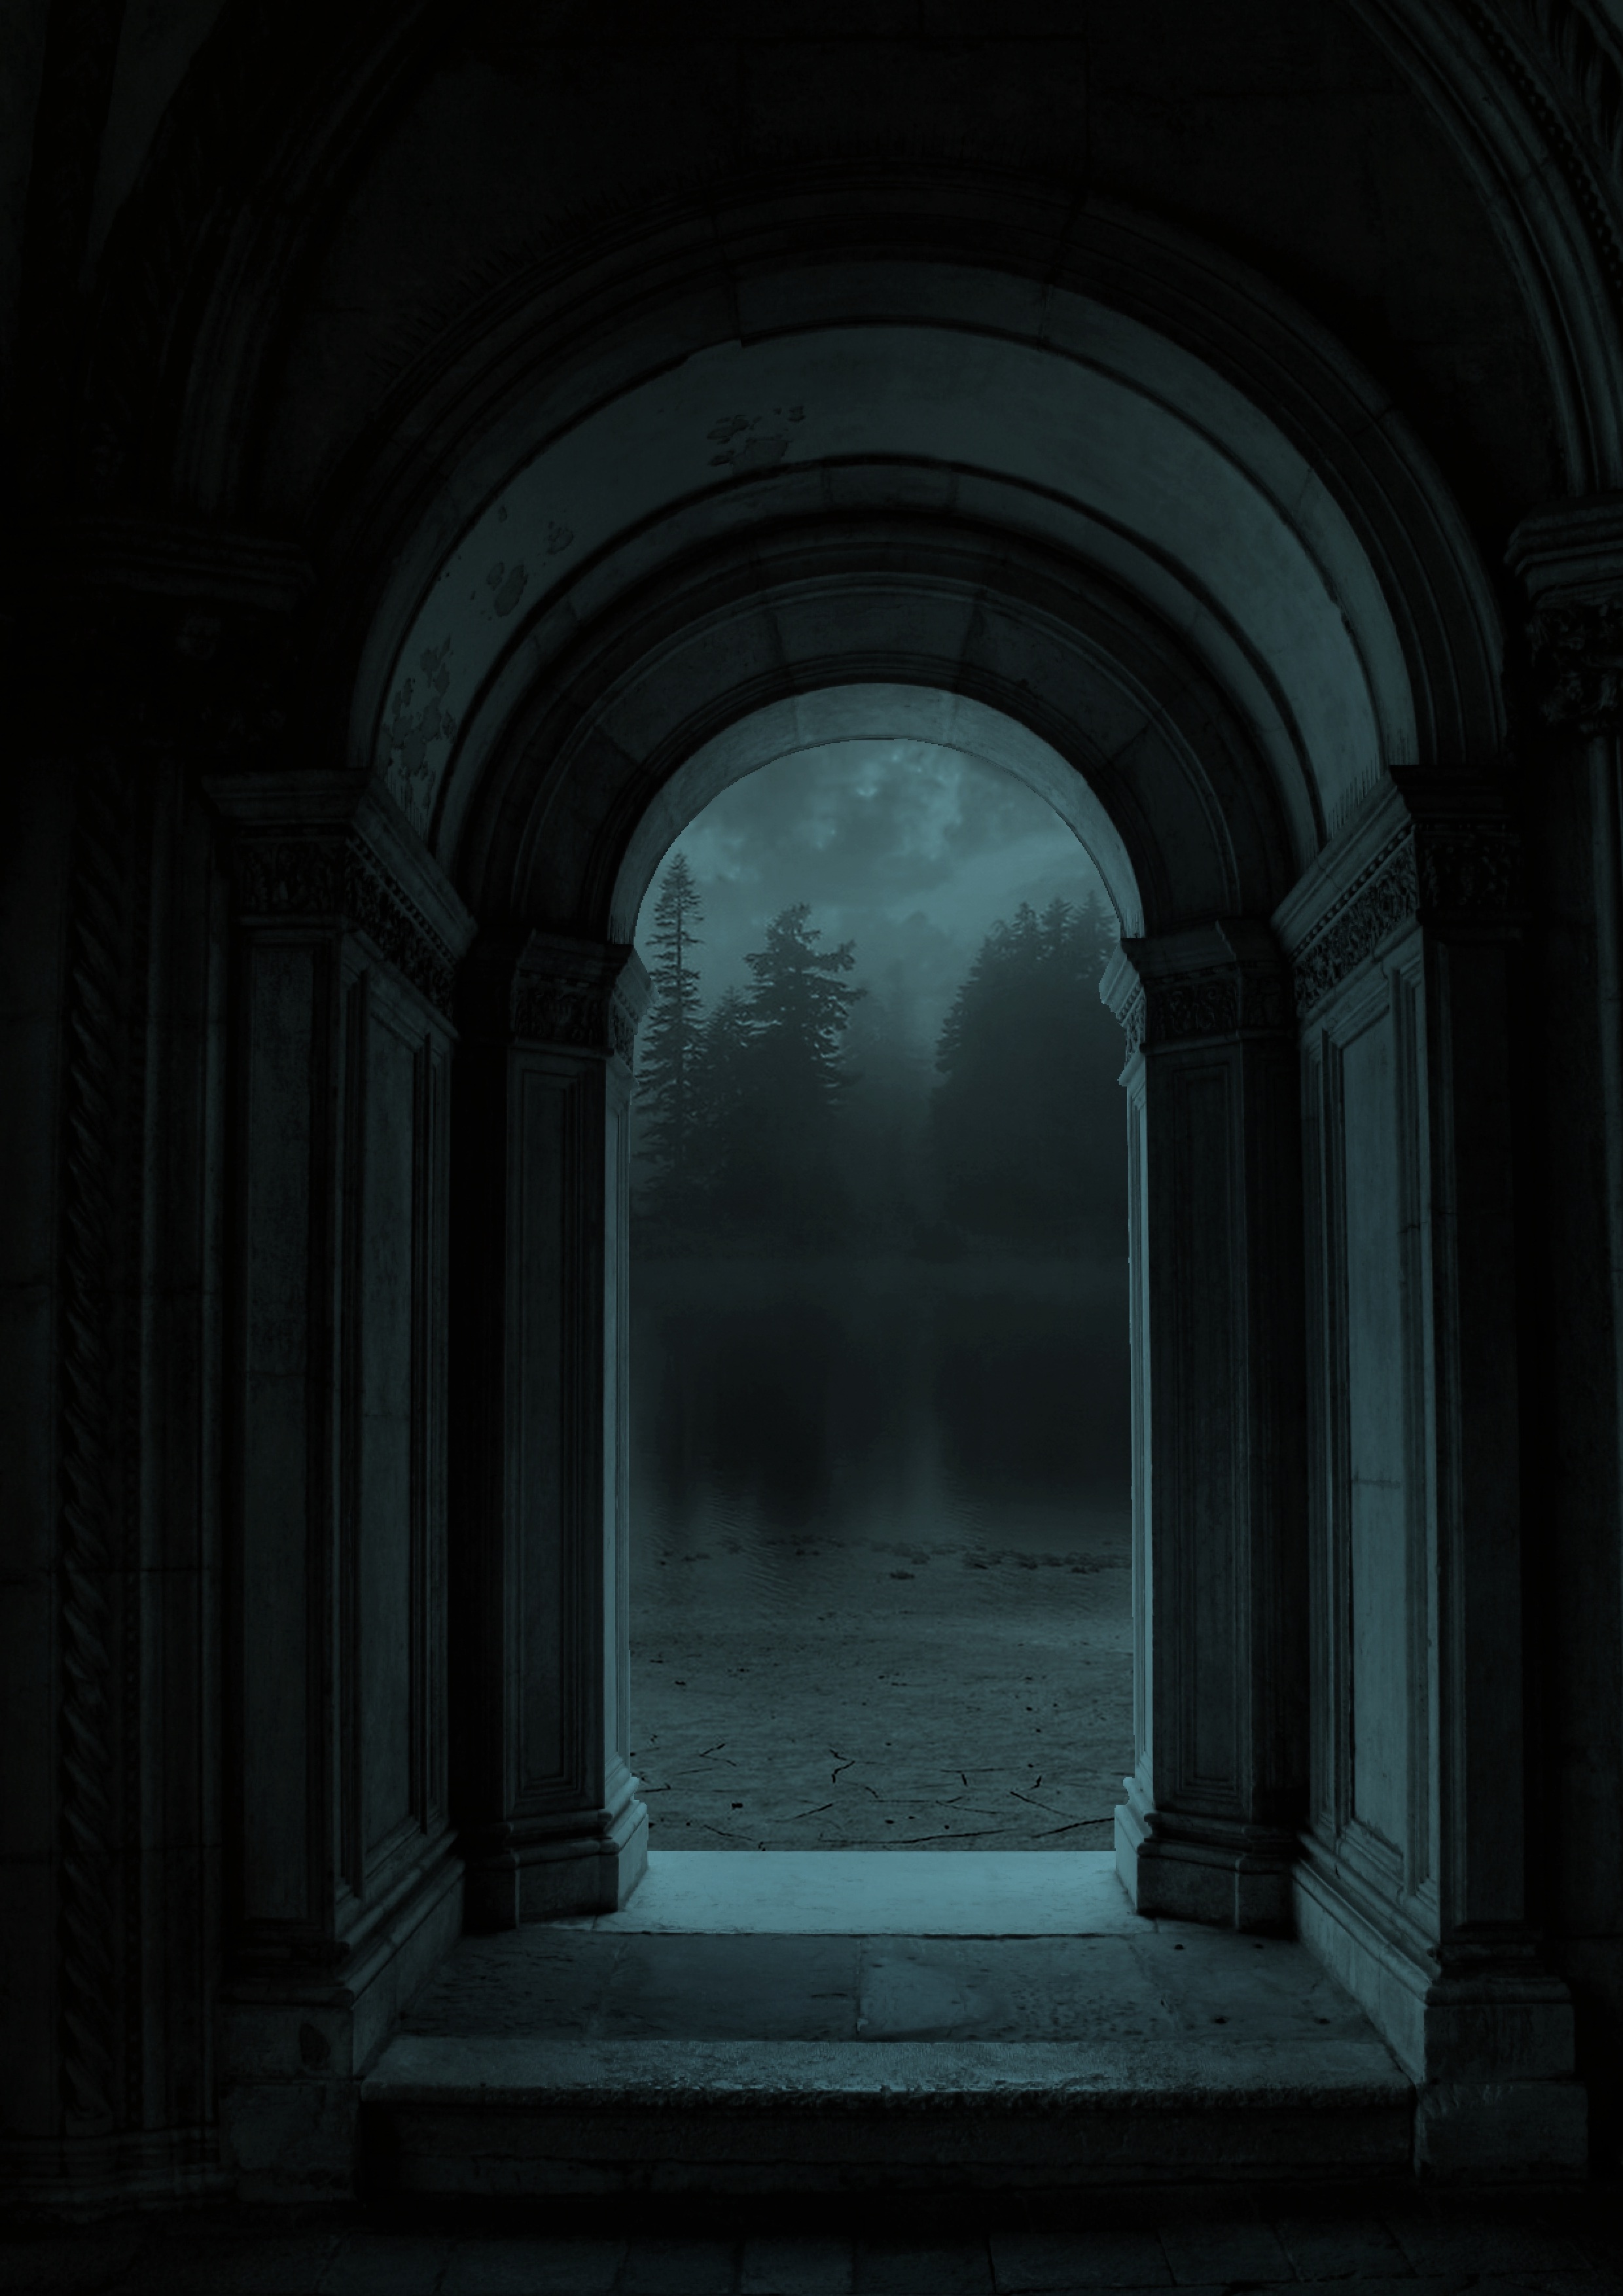
landscape, water, nature, forest, light, black and white, architecture, structure, night, window, building, arch, column, darkness, monochrome, door, symmetry, surreal, fantasy, crypt, more, monochrome photography